Maughan Library

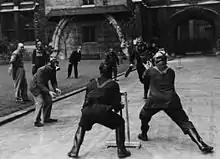
Public Record Office staff play cricket outside Chancery Lane offices during The Blitz

Rolls House was the official residence of the Master of the Rolls and remained in the possession of the office until 1837, when it was surrendered to the Crown.